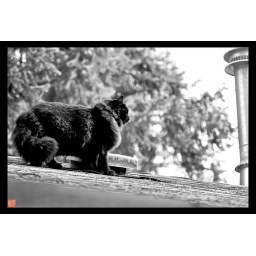
My neighbors cat found his way over my roof to the bird feeding station